USS Hartford (1858)

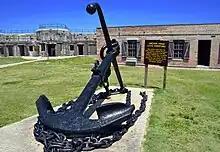
Anchor from USS "Hartford"; displayed in the courtyard of Fort Gaines (Alabama).

On 2 October 1899, "Harford" recommissioned, then transferred to the Atlantic coast to be used for a training and cruise ship for midshipmen. In January 1903, she was reported to visit France, including Villefranche-sur-Mer and Marseille.